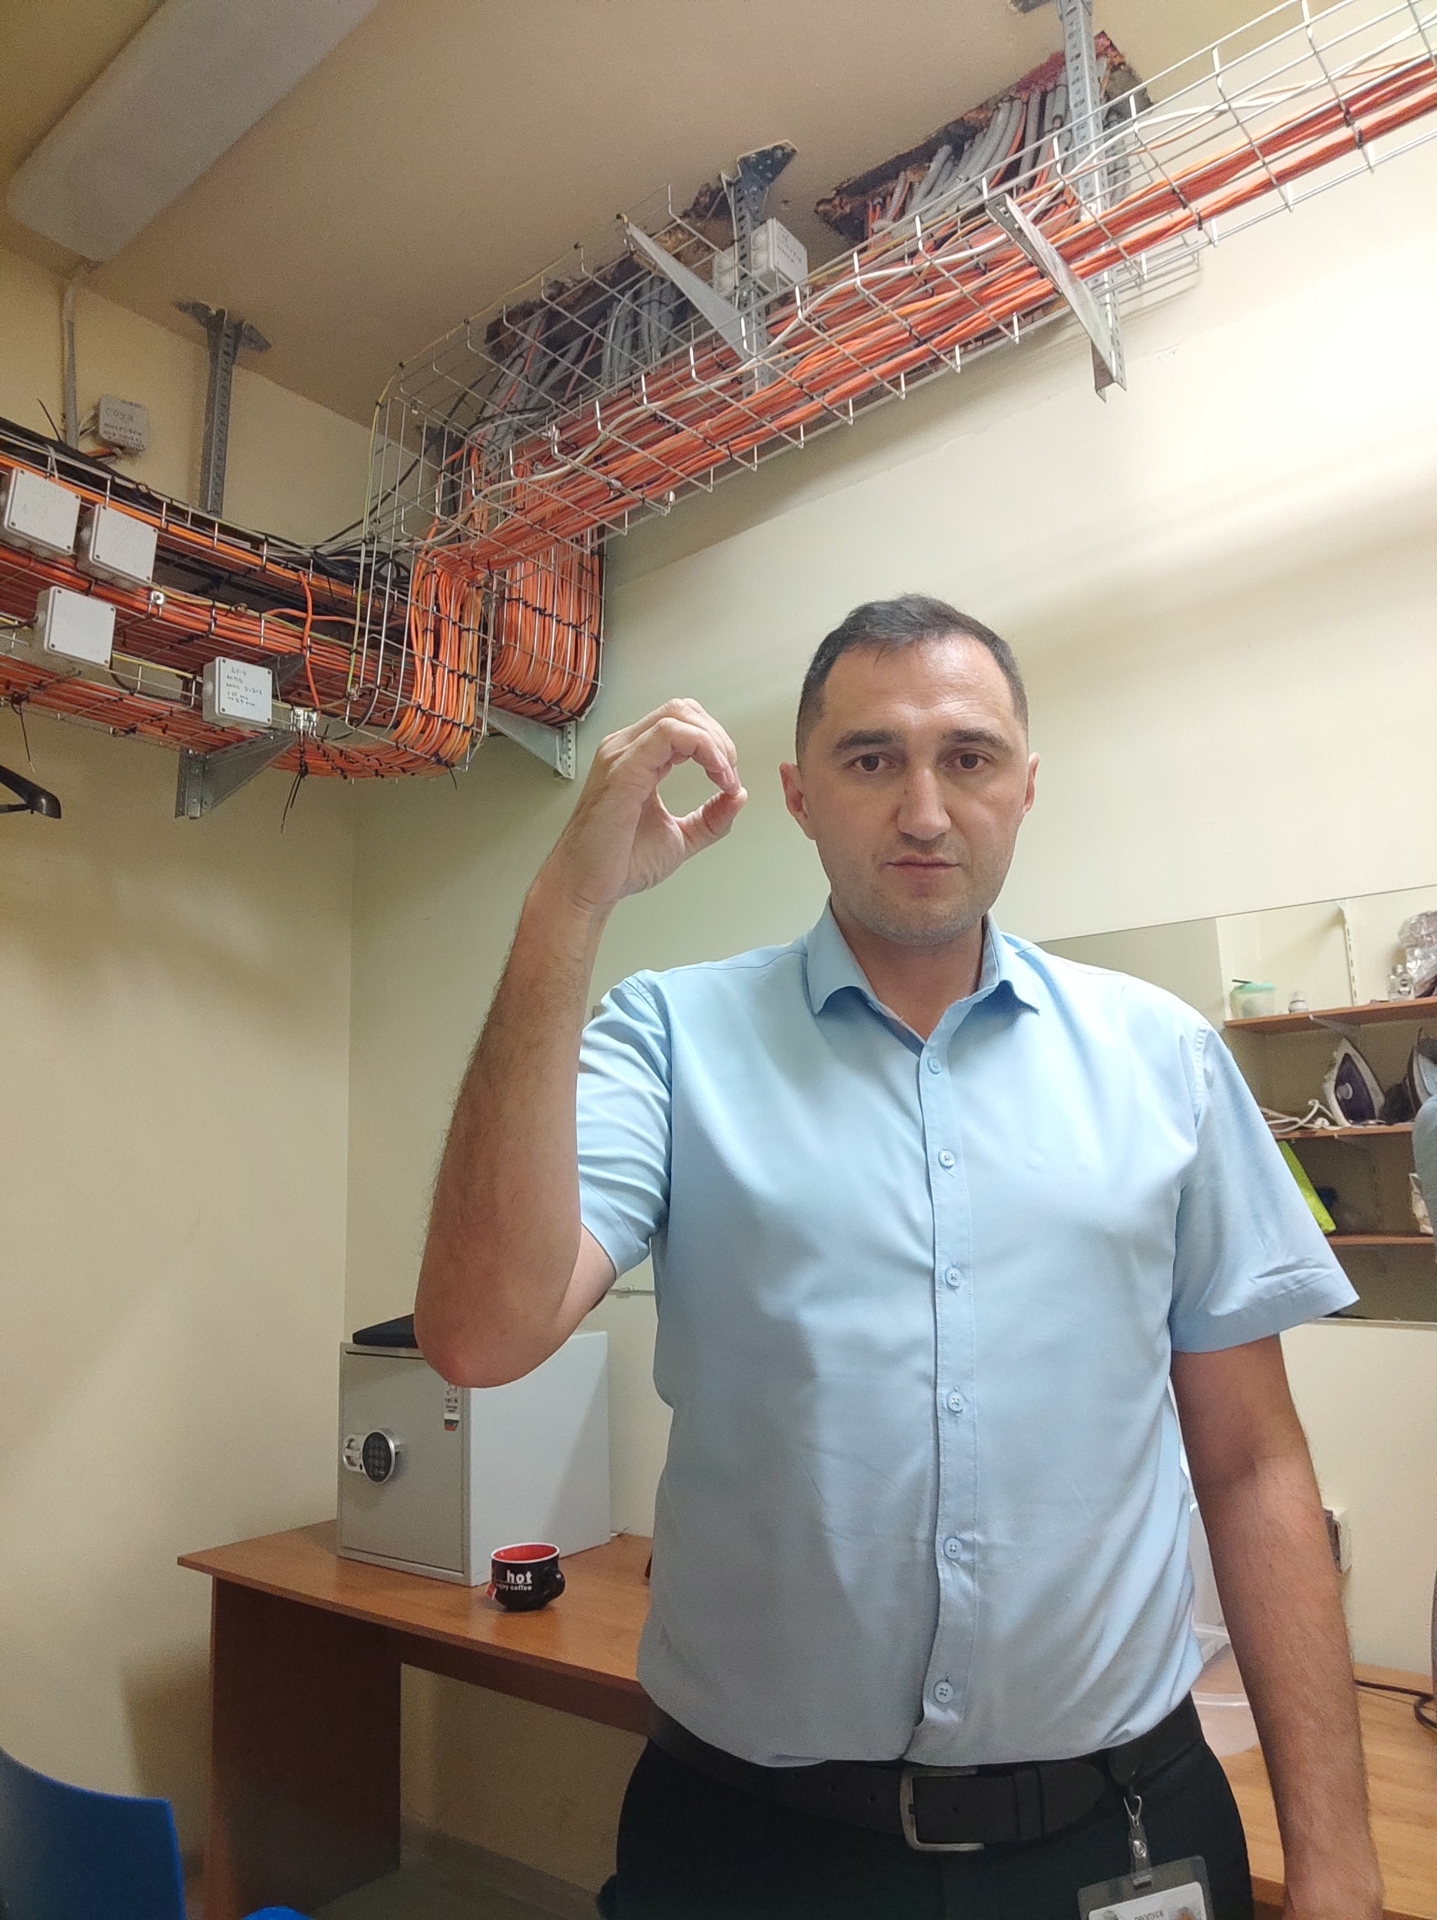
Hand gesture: grip